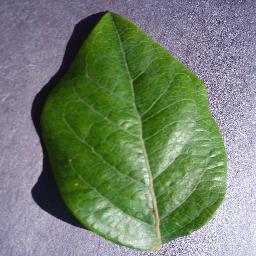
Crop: blueberry
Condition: healthy